V/Line

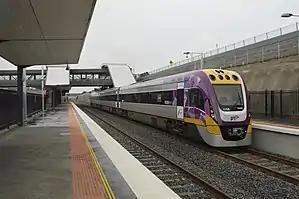
A VLocity train at Wyndham Vale station in Melbourne's west, which opened in 2015 as part of the Regional Rail Link.

In January 2016, V/Line's VLocity rolling stock was identified as suffering from abnormal wheel wear. The fleet was also banned from the metropolitan track lease by the suburban rail operator, Metro Trains Melbourne, after a V/Line train failed to activate a level crossing in Dandenong. The two problems caused as many as 70 services a day to be cancelled. This also led to the resignation of then CEO Theo Taifalos, 16 days of free travel being provided to Victorians, and an inquiry being ordered by the public transport minister into V/Line's operational capacity. It was later identified that the wheel wear was caused by harsh curves in track segments, particularly along the Dynon-North Melbourne flyover, which was rebuilt as part of the Regional Rail Link. As a result, the flyover track segment was replaced, and permanent speed restrictions were introduced from the flyover to South Kensington.